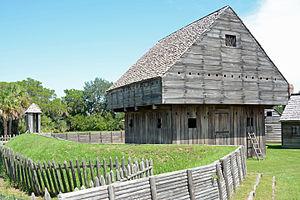
La culture locale des Mound Builders, décrite par Hernando de Soto en 1540, a complètement disparu en 1560.